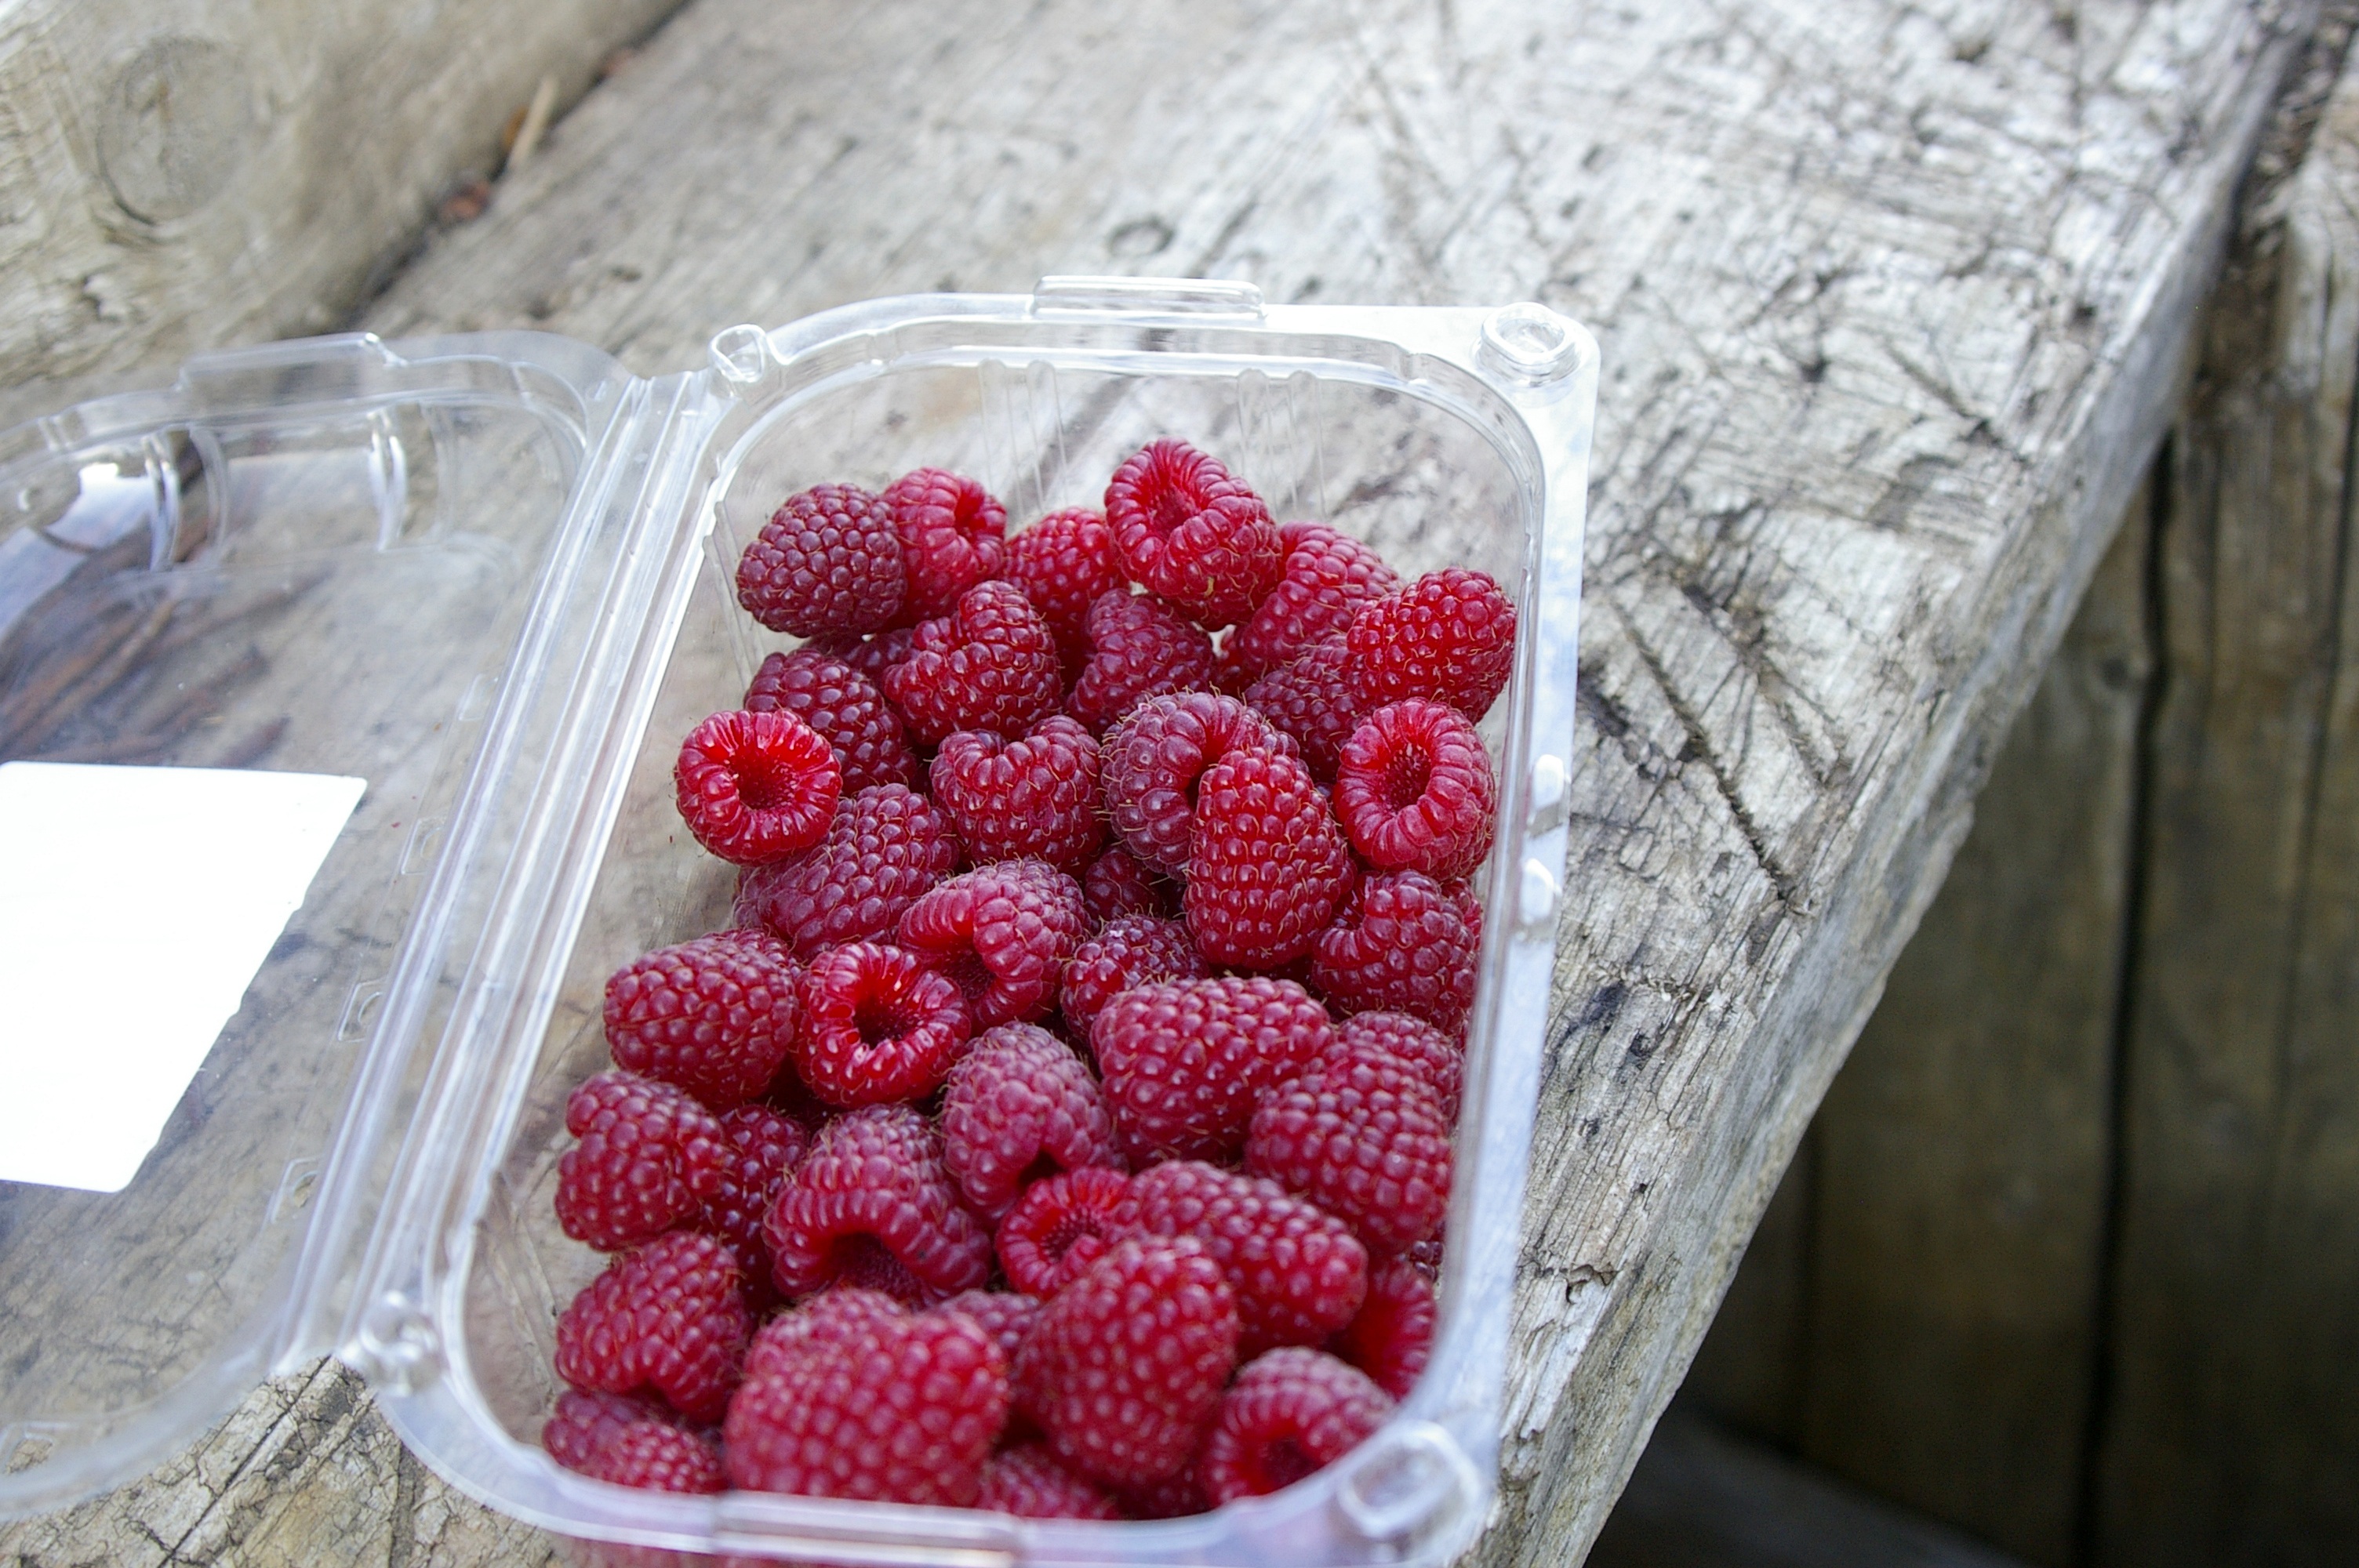
nature, plant, wood, raspberry, fruit, berry, sweet, summer, ripe, food, red, harvest, produce, box, blackberry, strawberry, berries, raspberries, strawberries, frutti di bosco